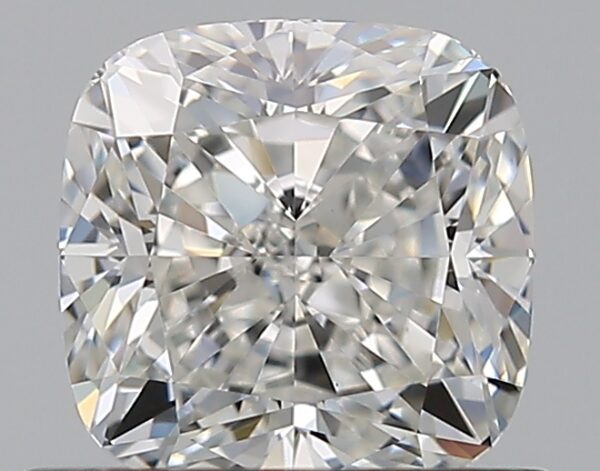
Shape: cushion
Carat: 0.82
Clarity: VS1
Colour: G
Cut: EX
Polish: EX
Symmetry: EX
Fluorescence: N
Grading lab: GIA
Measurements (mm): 5.19 x 5.16 x 3.58